Stenogastrinae

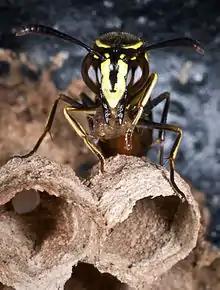
"Eustenogaster calyptodoma"

The mesosoma (composed of three thoracic segments plus the first abdominal segment, the propodeum) is massive and globular. Legs are short and feeble, while the fore wings are not folded longitudinally as occurs in polistine and vespine wasps.